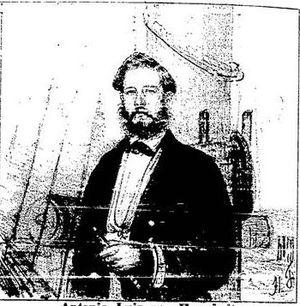
Antonio Luis von Hoonholtz, baron de Tefé, né à Itaguaí le 9 mai 1837 et mort à Petrópolis le 6 février 1931, est un amiral, explorateur et géographe brésilien.